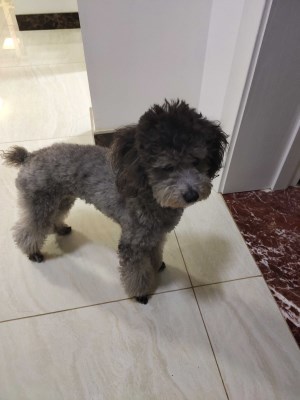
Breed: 7449-n000128-teddy